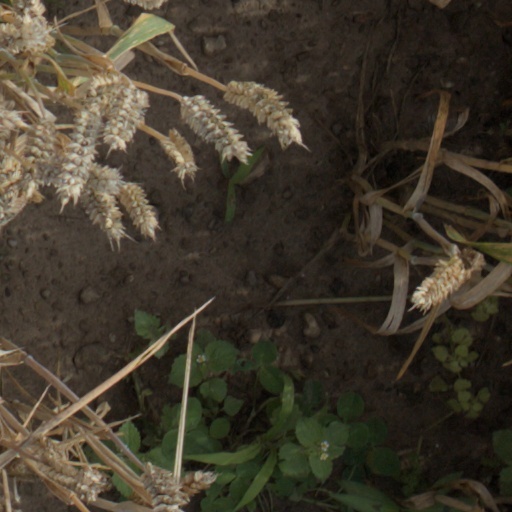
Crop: wheat